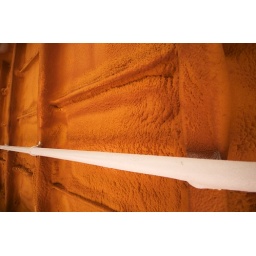
The fuzzy orange and a strip of white caught my attention underneath a bridge in Hakone.